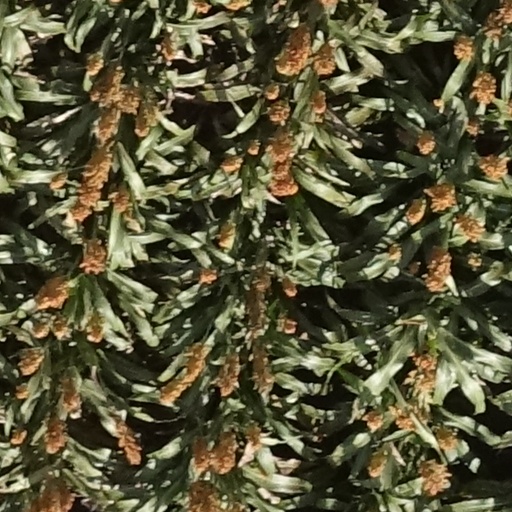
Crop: sorghum